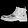
Label: Ankle boot